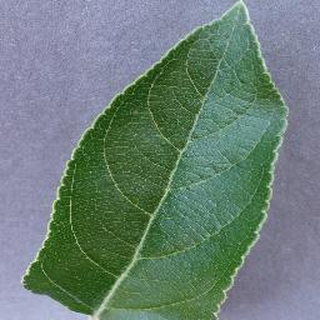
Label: healthy_apple